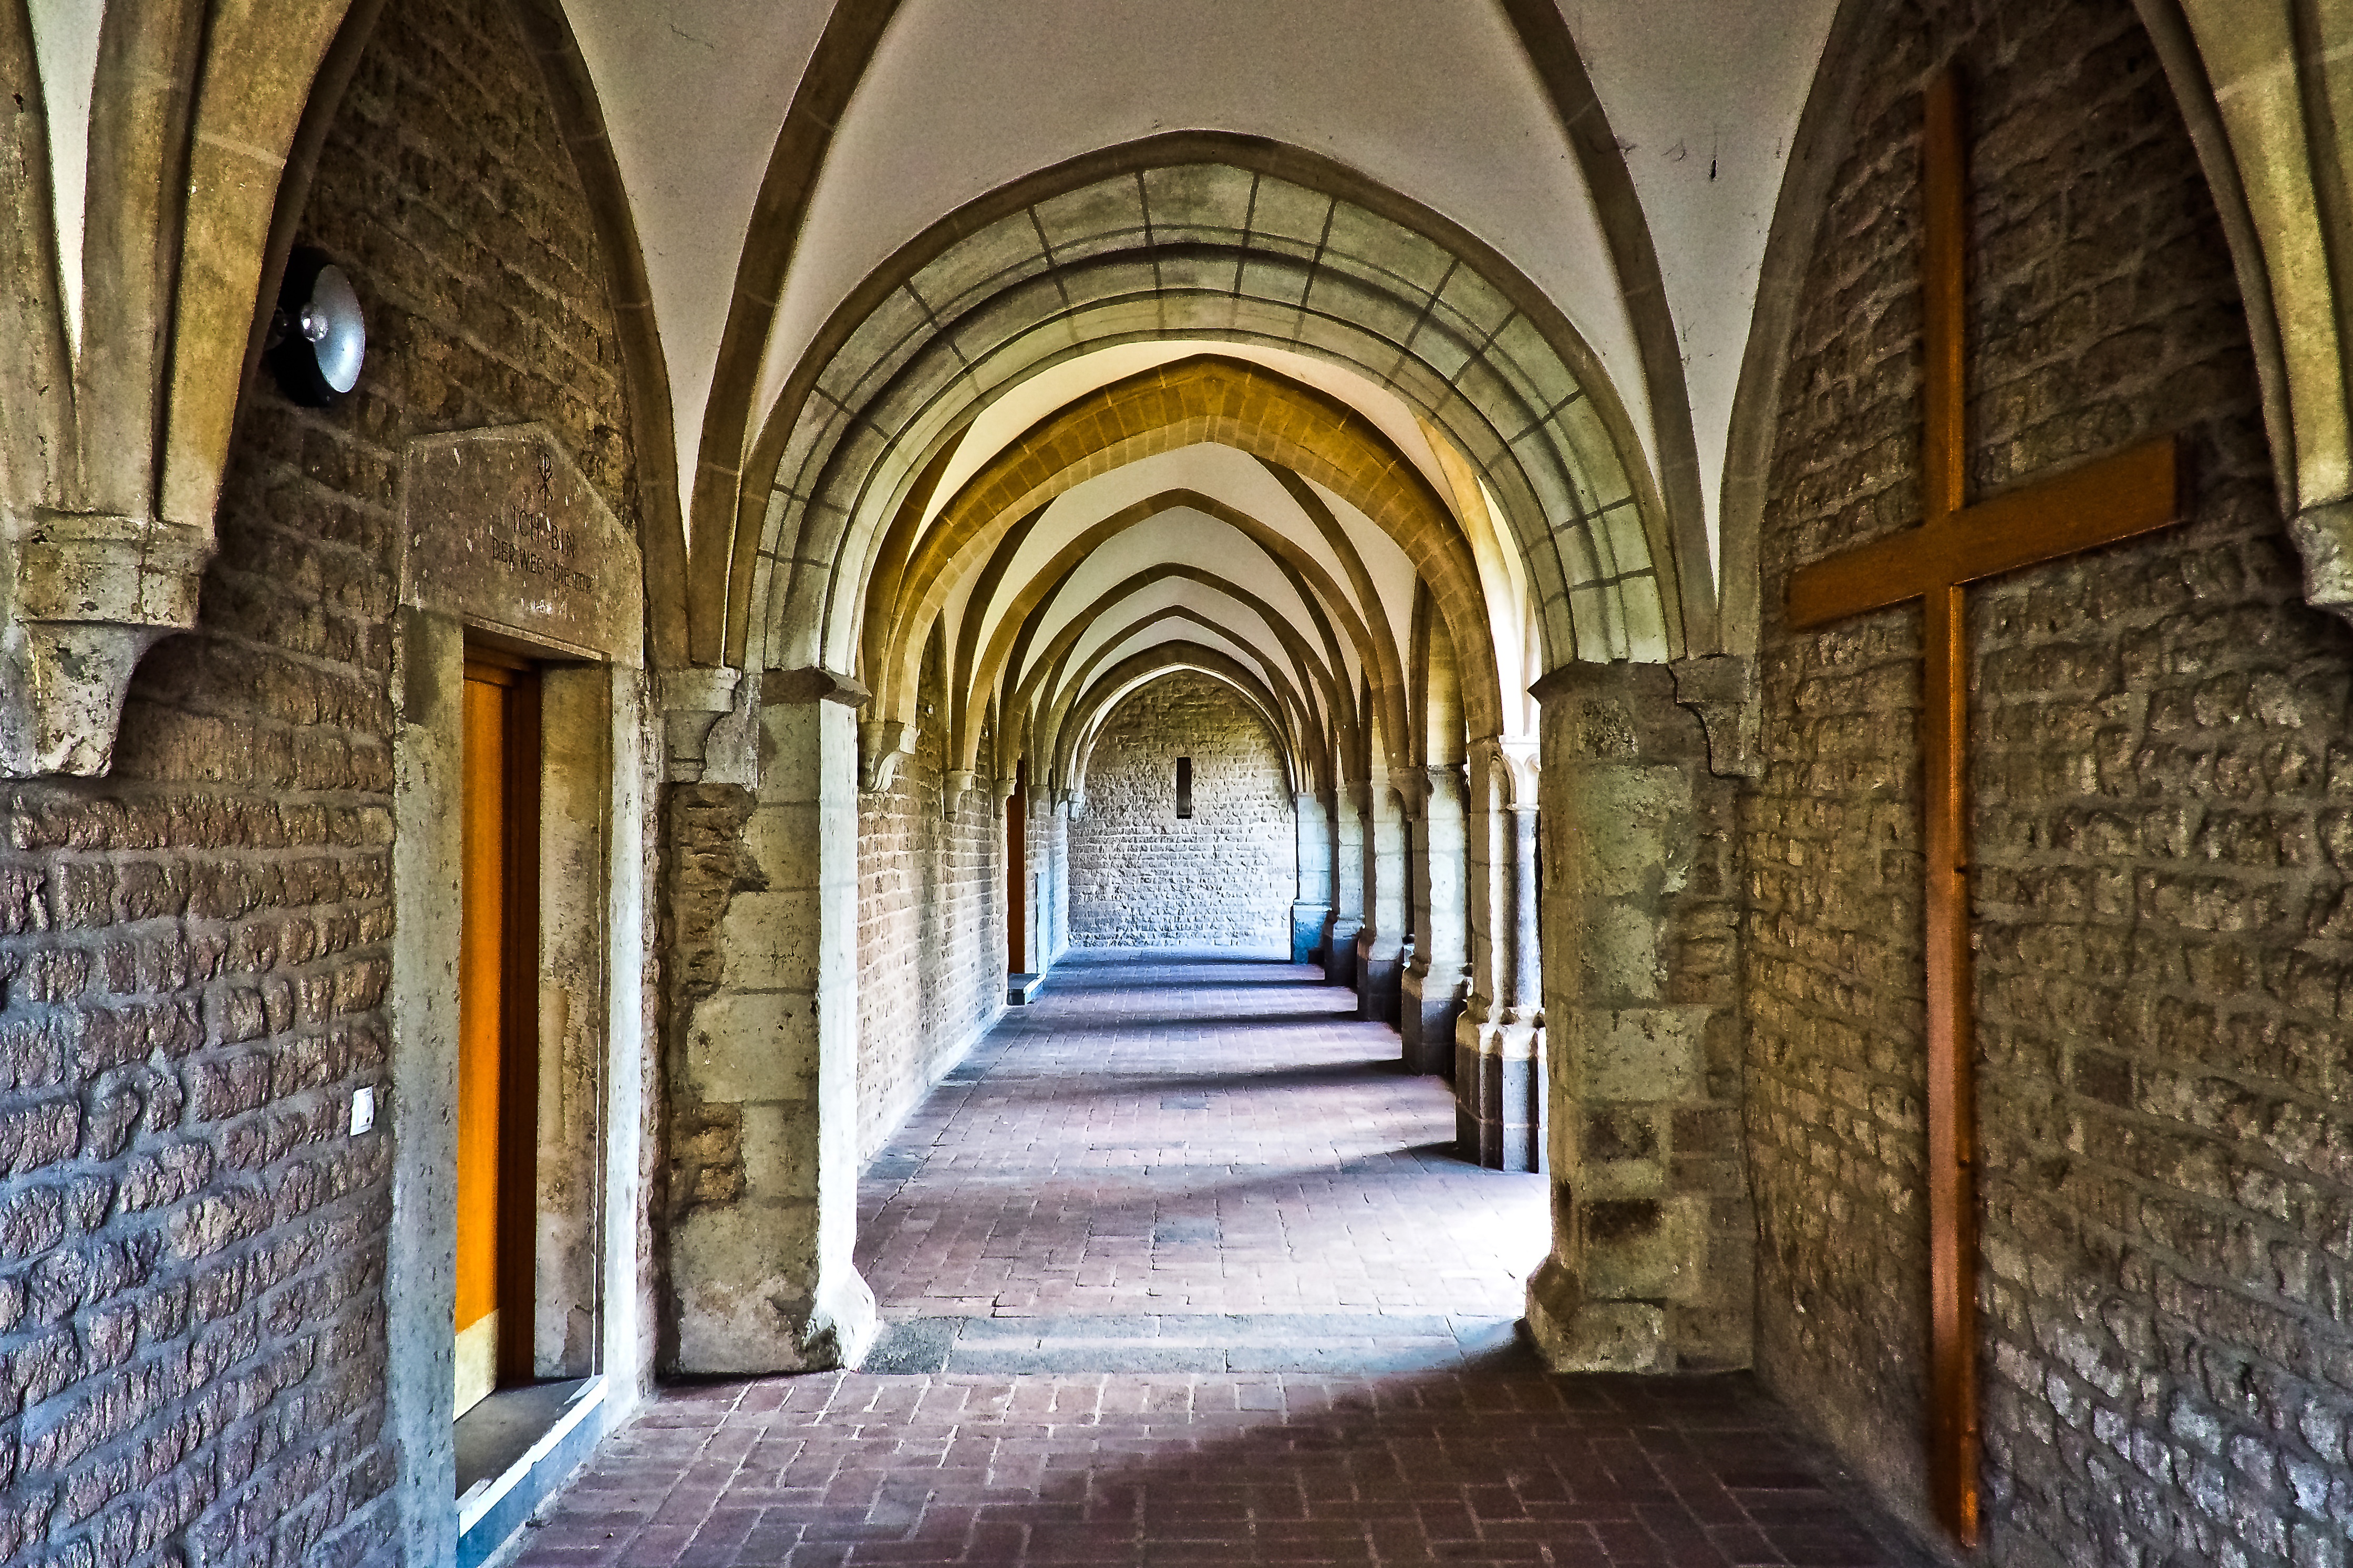
light, architecture, building, old, city, arch, religion, church, cathedral, chapel, cross, christian, place of worship, spiritual, ornament, aisle, places of interest, catholic, faith, monastery, jesus, synagogue, christianity, arcade, abbey, vault, cloister, romanesque, estate, historically, gang, god, ornaments, columnar, crypt, romanesque church, christen, artfully, house of worship, rhaeto romanic, monastery church, ancient history